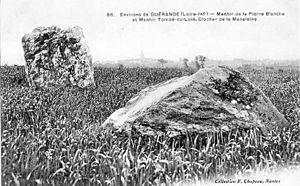
Le menhir de Kerbourg, appelé aussi Pierre Blanche de Kerbourg ou Pierre de Trémélu, est situé sur la commune de Saint-Lyphard, dans le département français de la Loire-Atlantique.